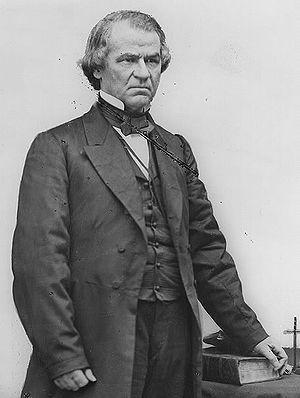
Thaddeus Stevens, né le 4 avril 1792 à Danville et mort le 11 août 1868 à Washington, D.C., est un homme politique américain, notamment représentant de la Pennsylvanie au Congrès des États-Unis. Il fut l'un des principaux meneurs de la faction radicale du Parti républicain dans les années 1860. Opposant acharné à l'esclavage et aux discriminations envers les Afro-Américains, il chercha à garantir leurs droits durant la période qui suivit la guerre de Sécession et s'opposa notamment au président Andrew Johnson sur cette question.
Cette page concerne des événements d'actualité qui se sont produits durant l'année 1865 du calendrier grégorien aux États-Unis.
Andrew Johnson, né le 29 décembre 1808 à Raleigh et mort le 31 juillet 1875 à Elizabethton, est un homme d'État américain, 17ᵉ président des États-Unis en fonction de 1865 à 1869. Membre du Parti démocrate et 16ᵉ vice-président des États-Unis élu en 1864 comme colistier d'Abraham Lincoln, Johnson succéda à ce dernier après son assassinat l'année suivante. Lors de la Reconstruction après la guerre de Sécession, il défend une réintégration rapide des États du Sud sans garantie pour les droits civiques des esclaves affranchis. Le Congrès dominé par les Républicains radicaux s'oppose fortement à cette politique et une procédure d'impeachment lancée contre le président échoue de justesse.